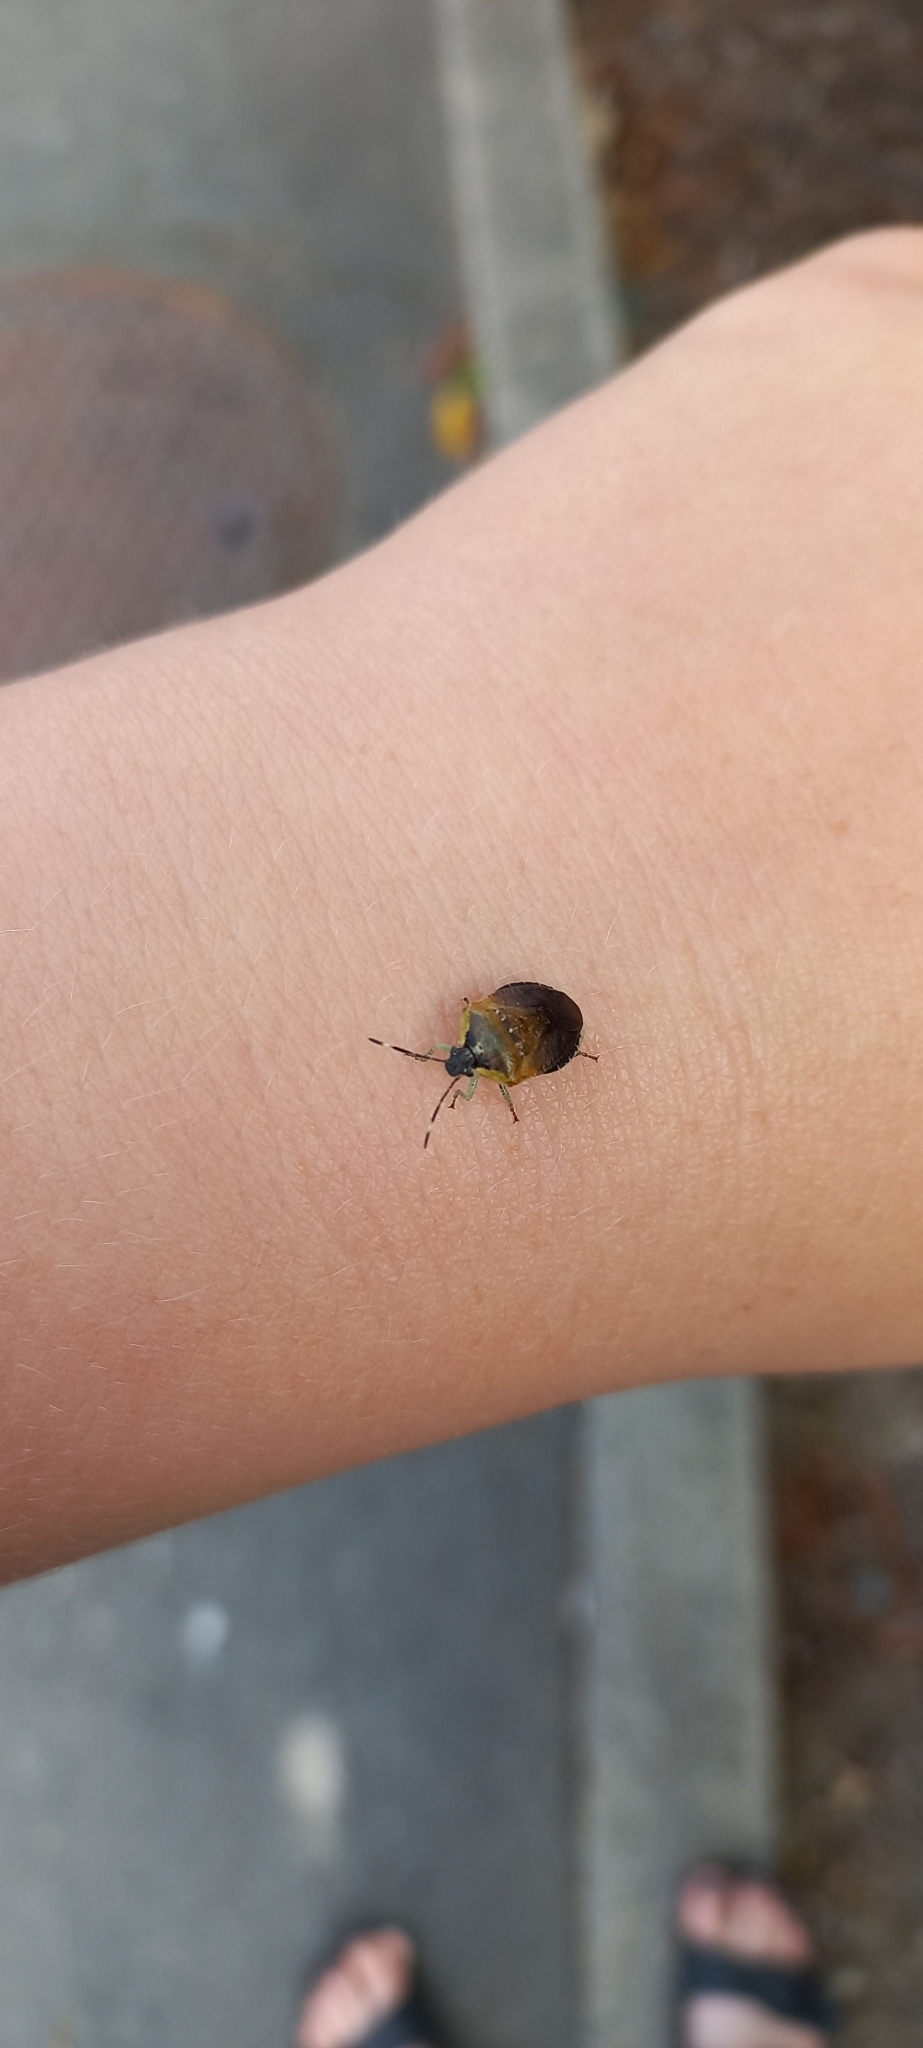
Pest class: stink_bug